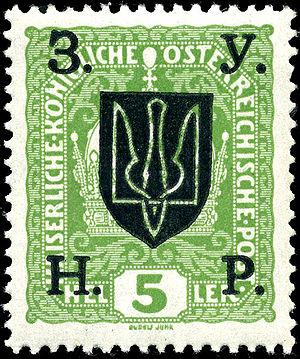
La République populaire d'Ukraine occidentale, également connue sous le nom de République de Galicie, était un éphémère État pluri-ethnique qui émergea sur les territoires actuels de Galicie à la suite de l'écroulement de l'empire d'Autriche-Hongrie. Il apparut le 19 octobre 1918 et cessa d'exister en 1923. La république populaire d'Ukraine occidentale fut dirigée par Yevhen Petrouchevytch.